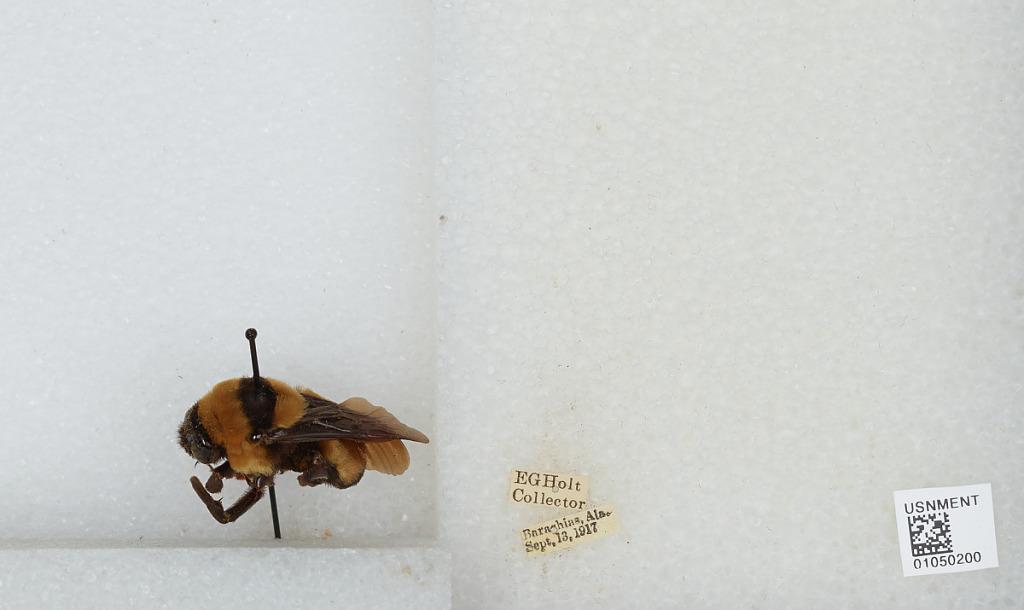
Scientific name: Bombus sp.
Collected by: E. Holt
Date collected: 1917-9-13
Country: United States
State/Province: Alabama
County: Montgomery
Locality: Barachias
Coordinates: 32.2997, -86.1964